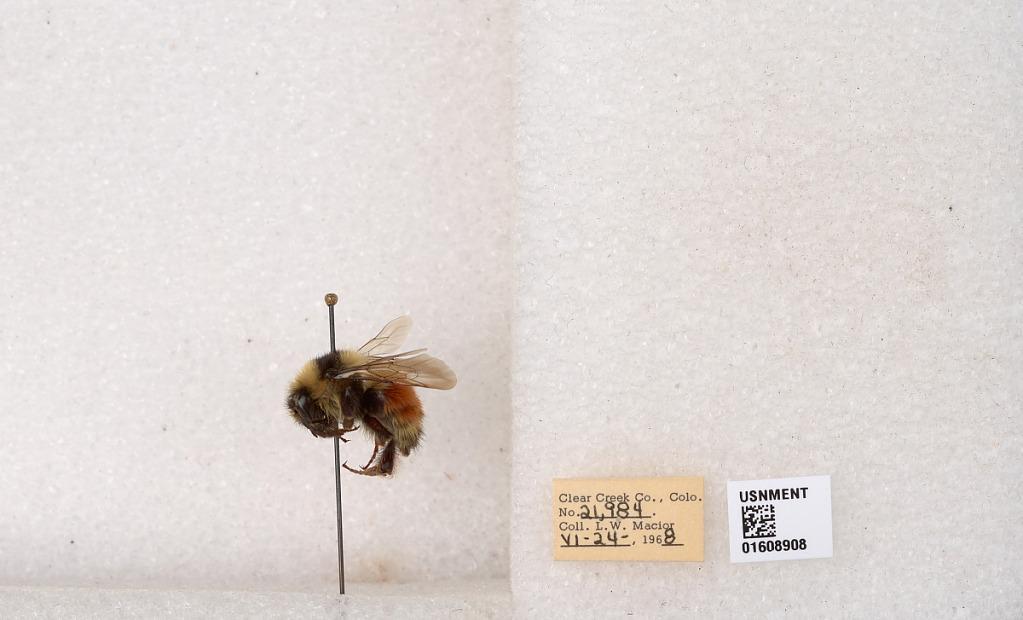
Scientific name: Bombus (Pyrobombus) sylvicola Kirby
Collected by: L. Macior
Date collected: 1968-6-24
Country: United States
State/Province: Colorado
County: Clear Creek
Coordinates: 39.6891, -105.644